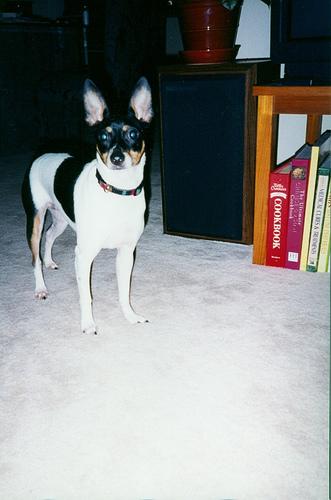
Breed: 237-n000095-toy_terrier